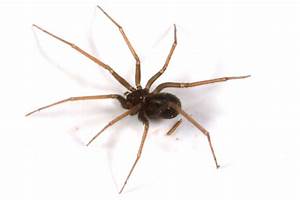
Label: spider